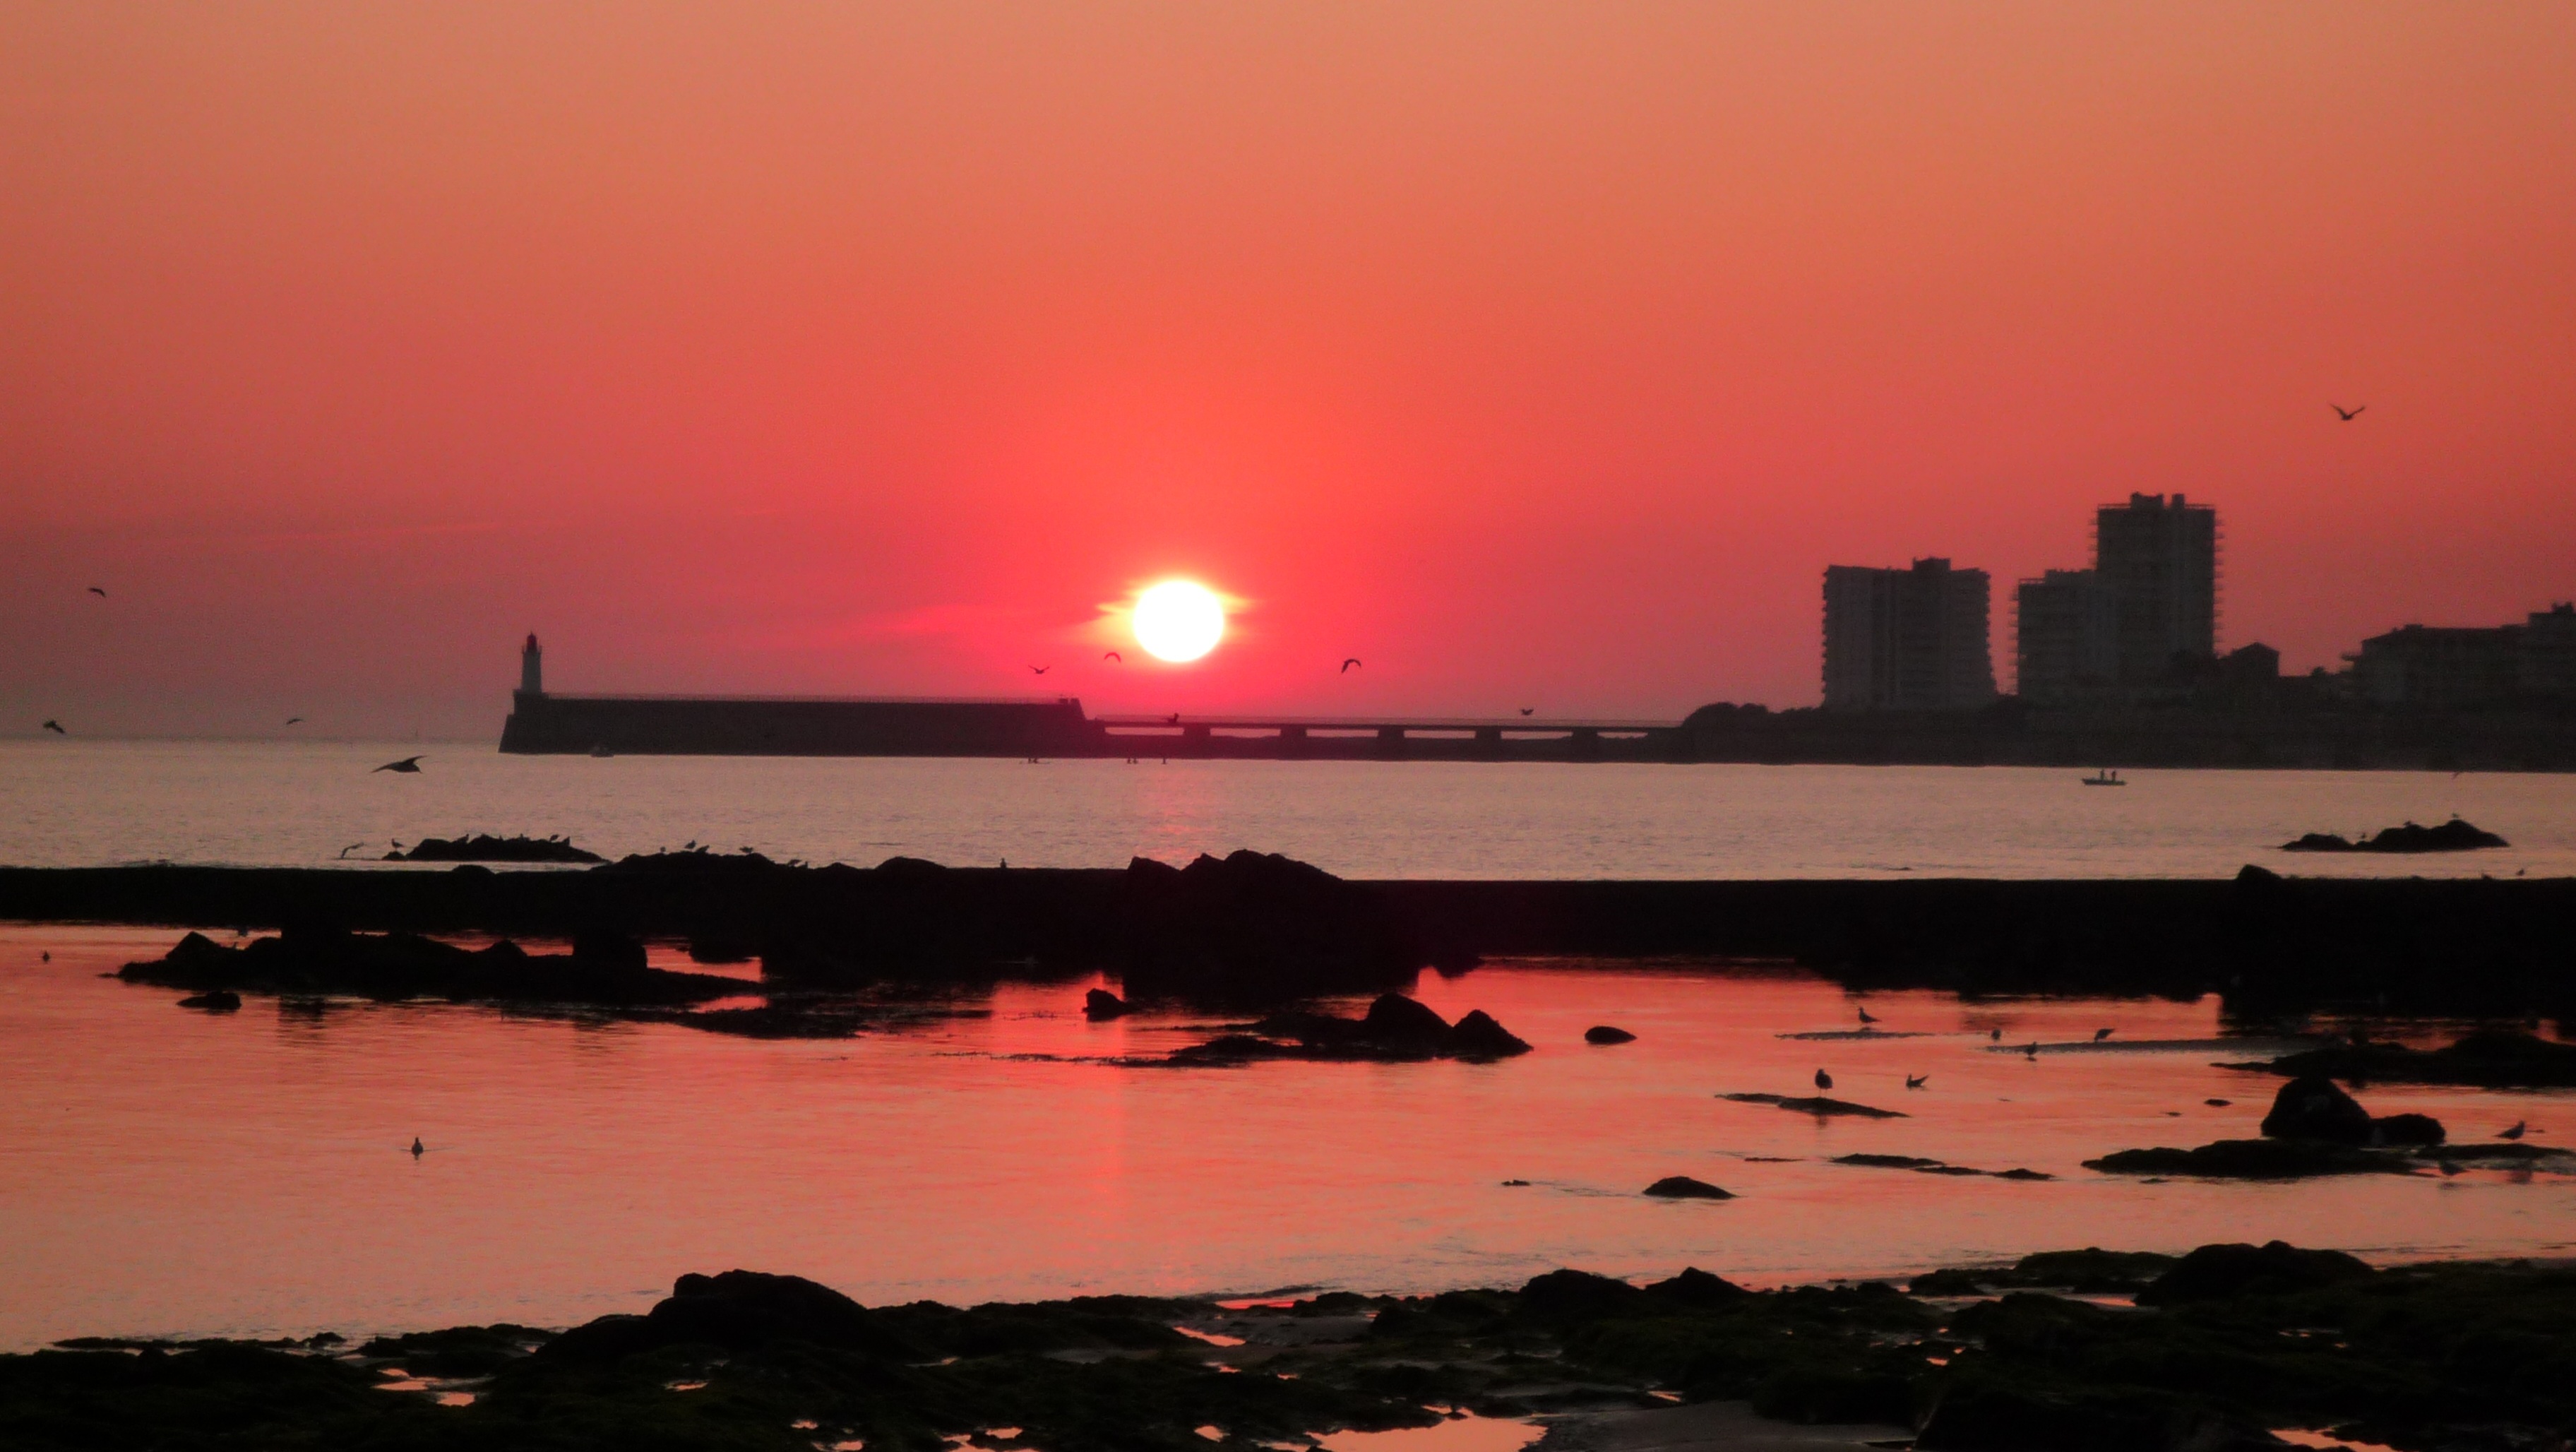
beach, landscape, sea, coast, water, ocean, horizon, lighthouse, sky, sun, sunrise, sunset, morning, shore, dawn, coastline, dusk, evening, tower, scenic, seascape, bay, silhouettes, afterglow